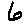
Label: 6